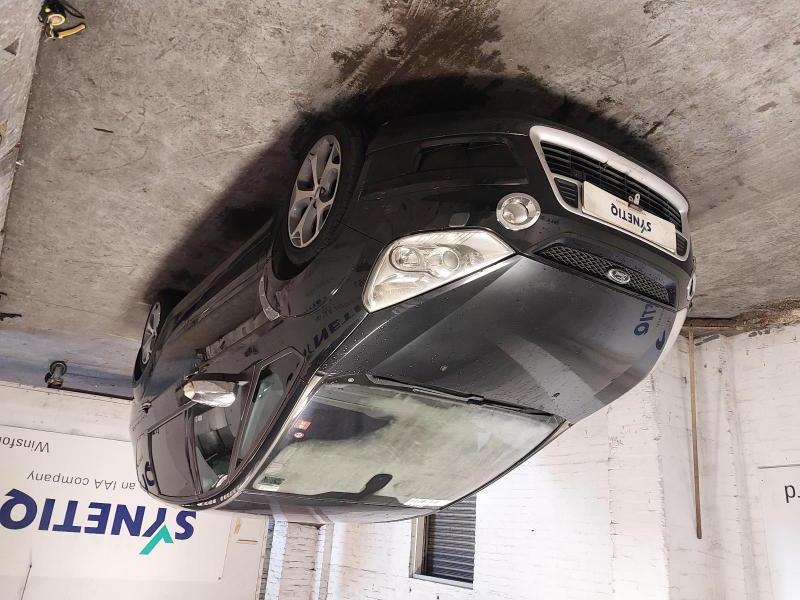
Aucun dommage détecté.
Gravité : aucun